XXXY (film)

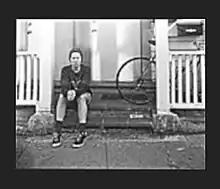

Jim Ambrose (formerly Kristi Bruce) and Tiger Devore tell their stories. Jorge Daaboul, medical director of Pediatric Endocrinology, Diabetes & Metabolism at Florida Hospital for Children, provides a clinical perspective. Jim's parents, Alice and John, discuss their experience raising a child born with a variation of sex anatomy.